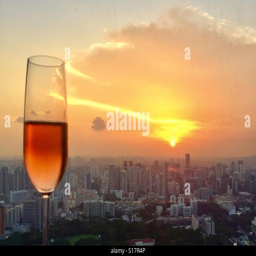
catch the golden hours of sunset with a glass of champagne